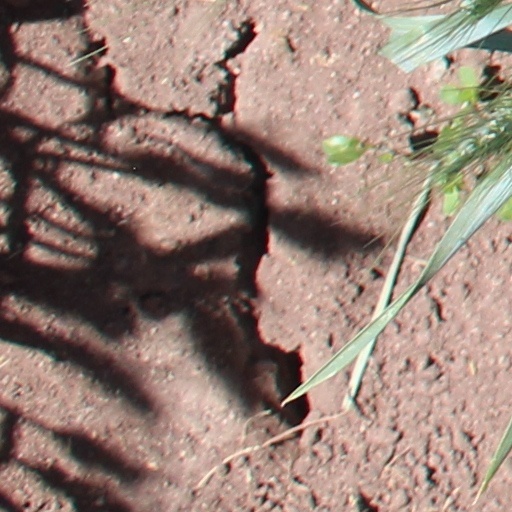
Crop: wheat